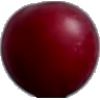
Label: Cherry Wax Red 1